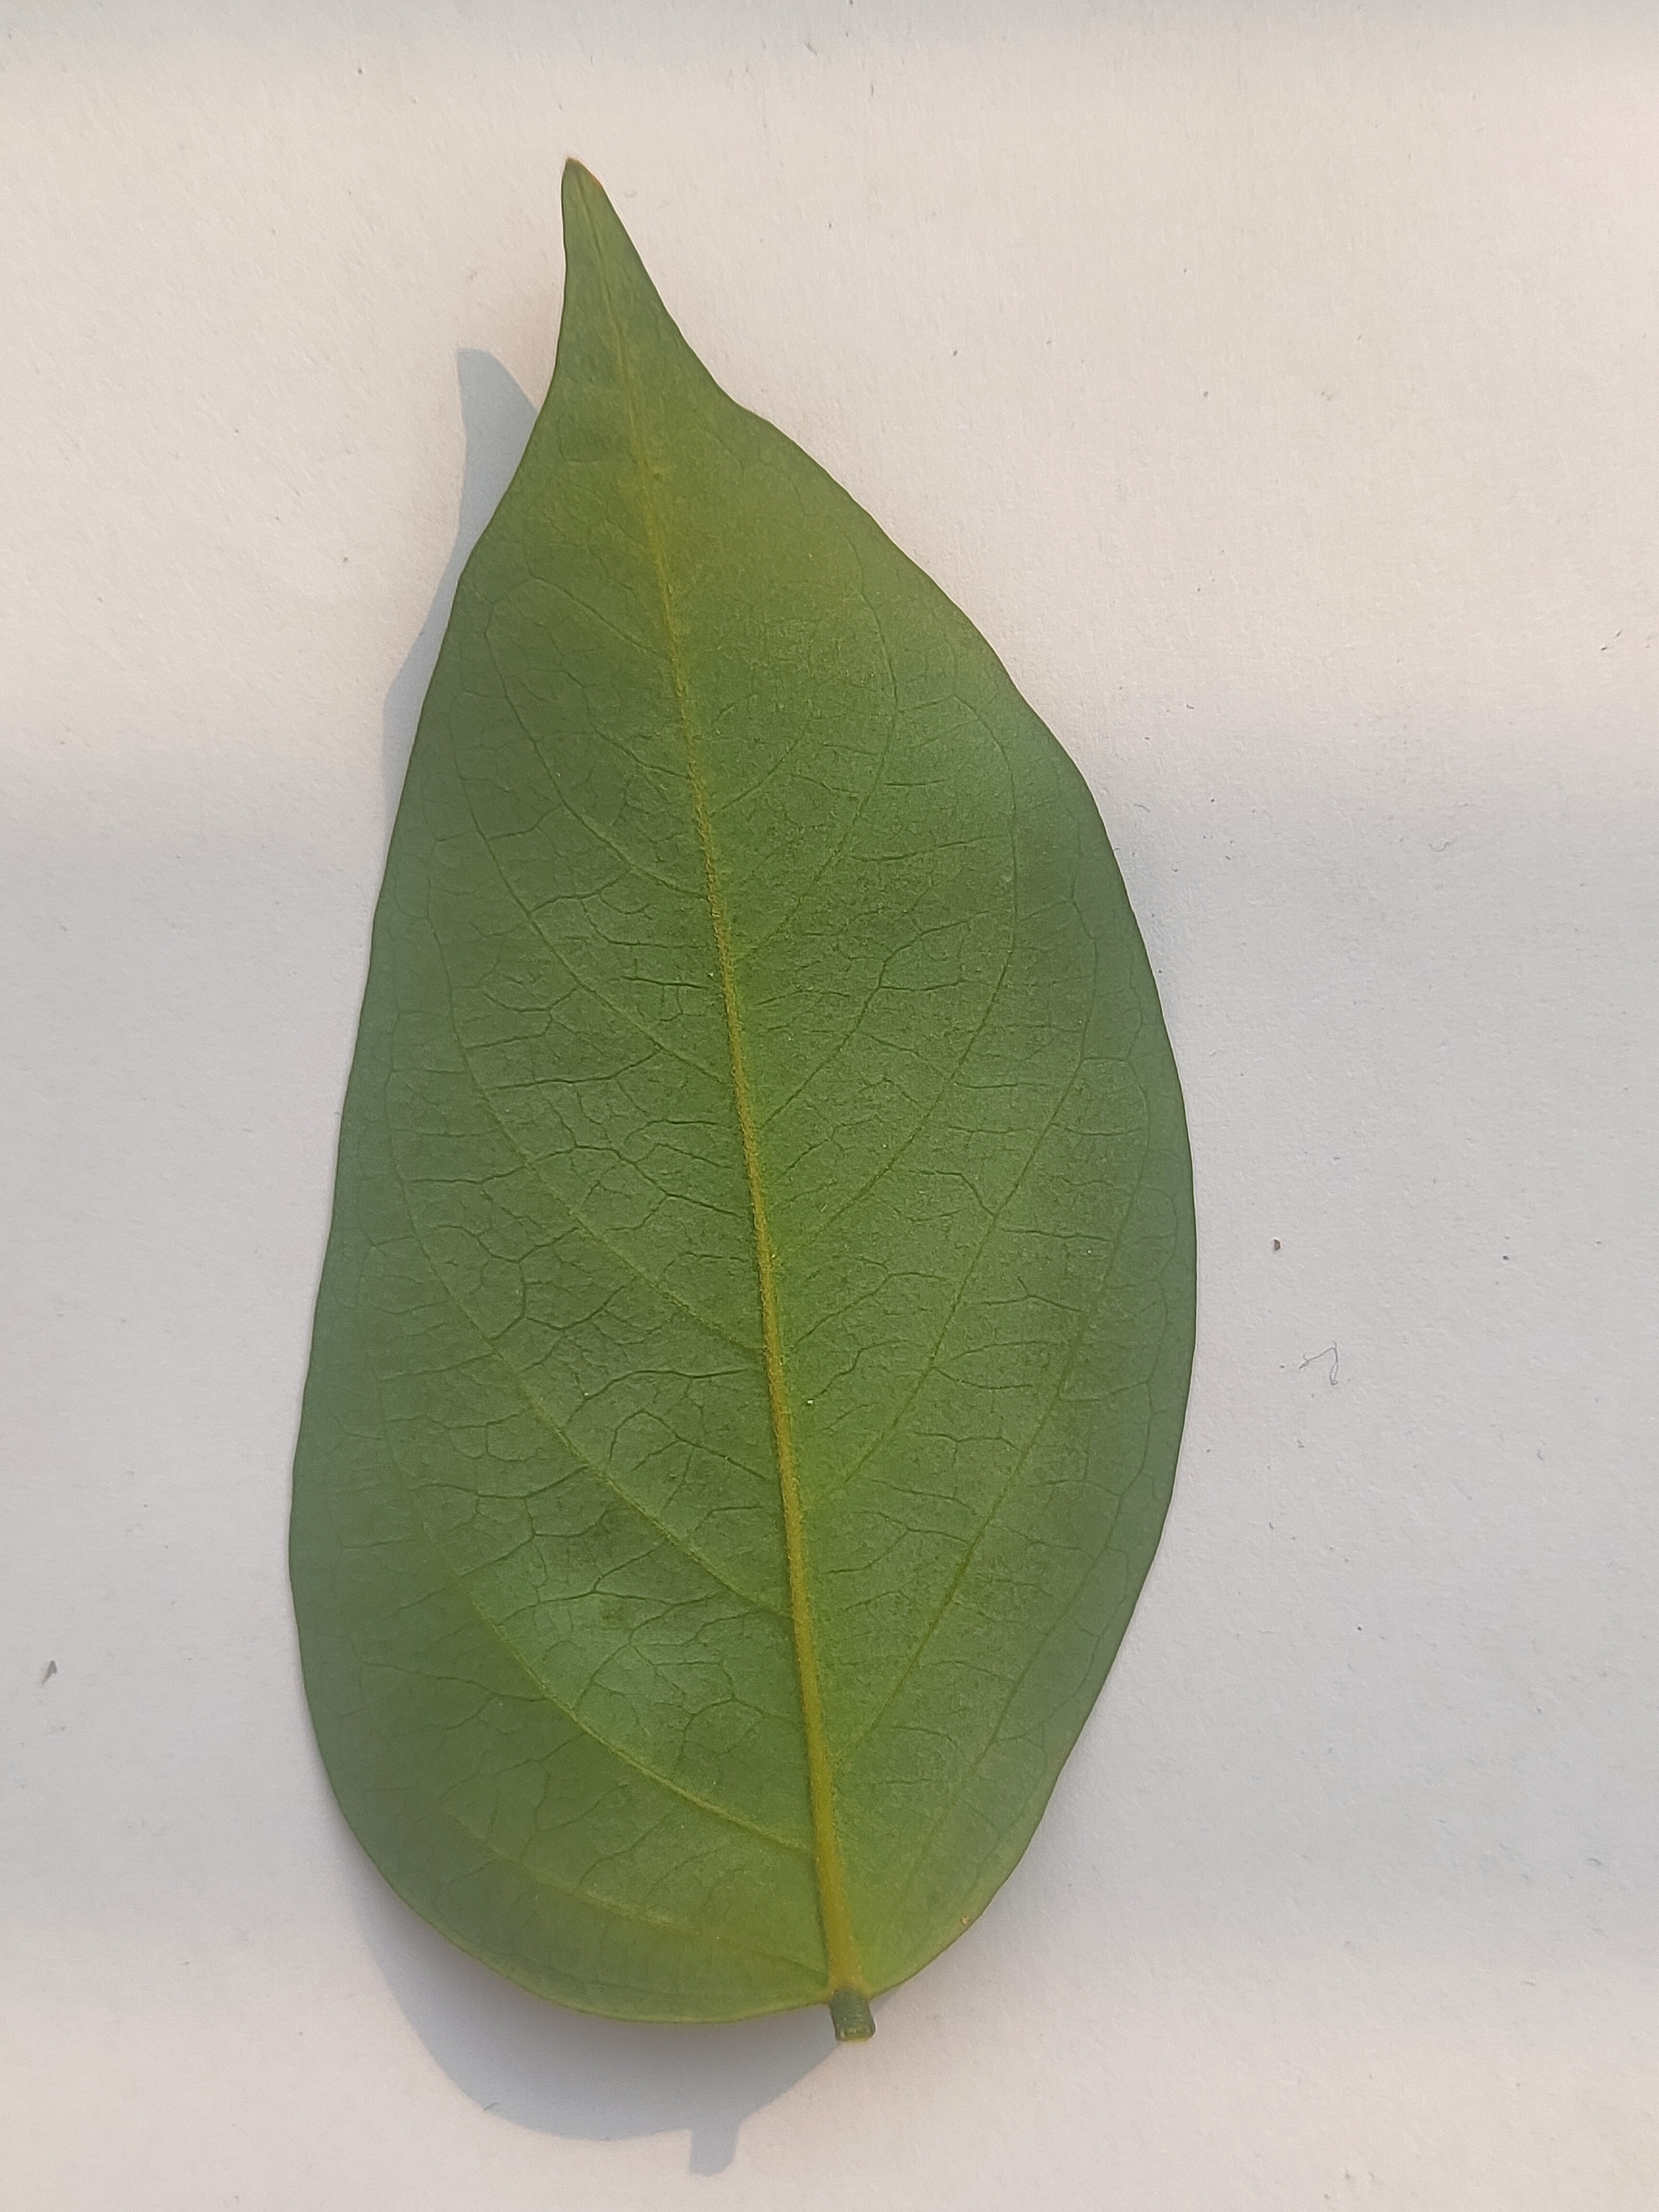
Leaf variety: Star Fruit